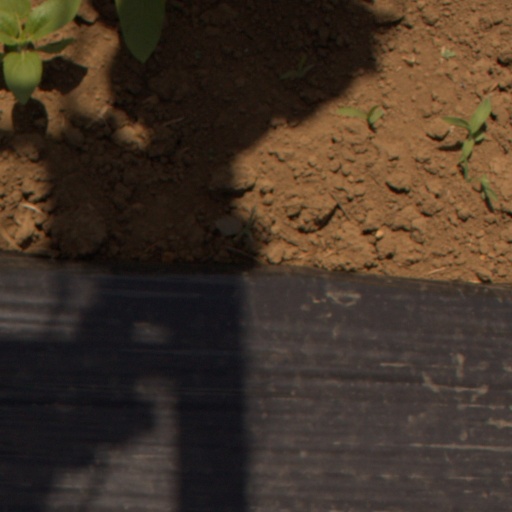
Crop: Jerusalem artichoke